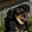
Label: dog